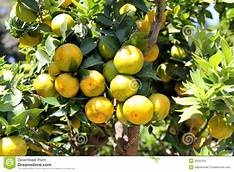
Label: mandarine